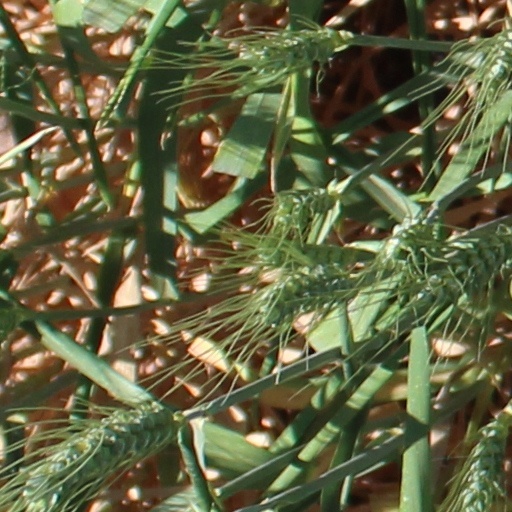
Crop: wheat